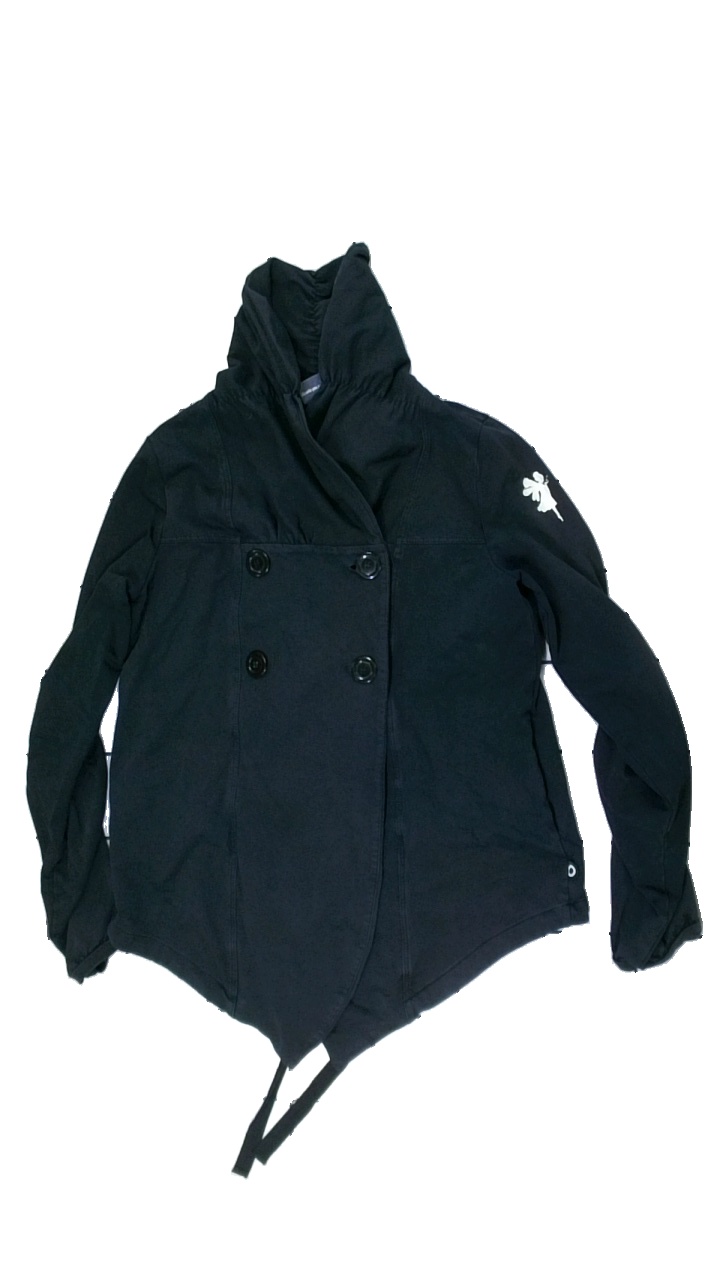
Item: Sweater (Ladies)
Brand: House Of Lola
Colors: Black
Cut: Long, Loose
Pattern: Other
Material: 100% cotton
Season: Autumn
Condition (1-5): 3
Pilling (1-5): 5
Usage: Export
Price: <50